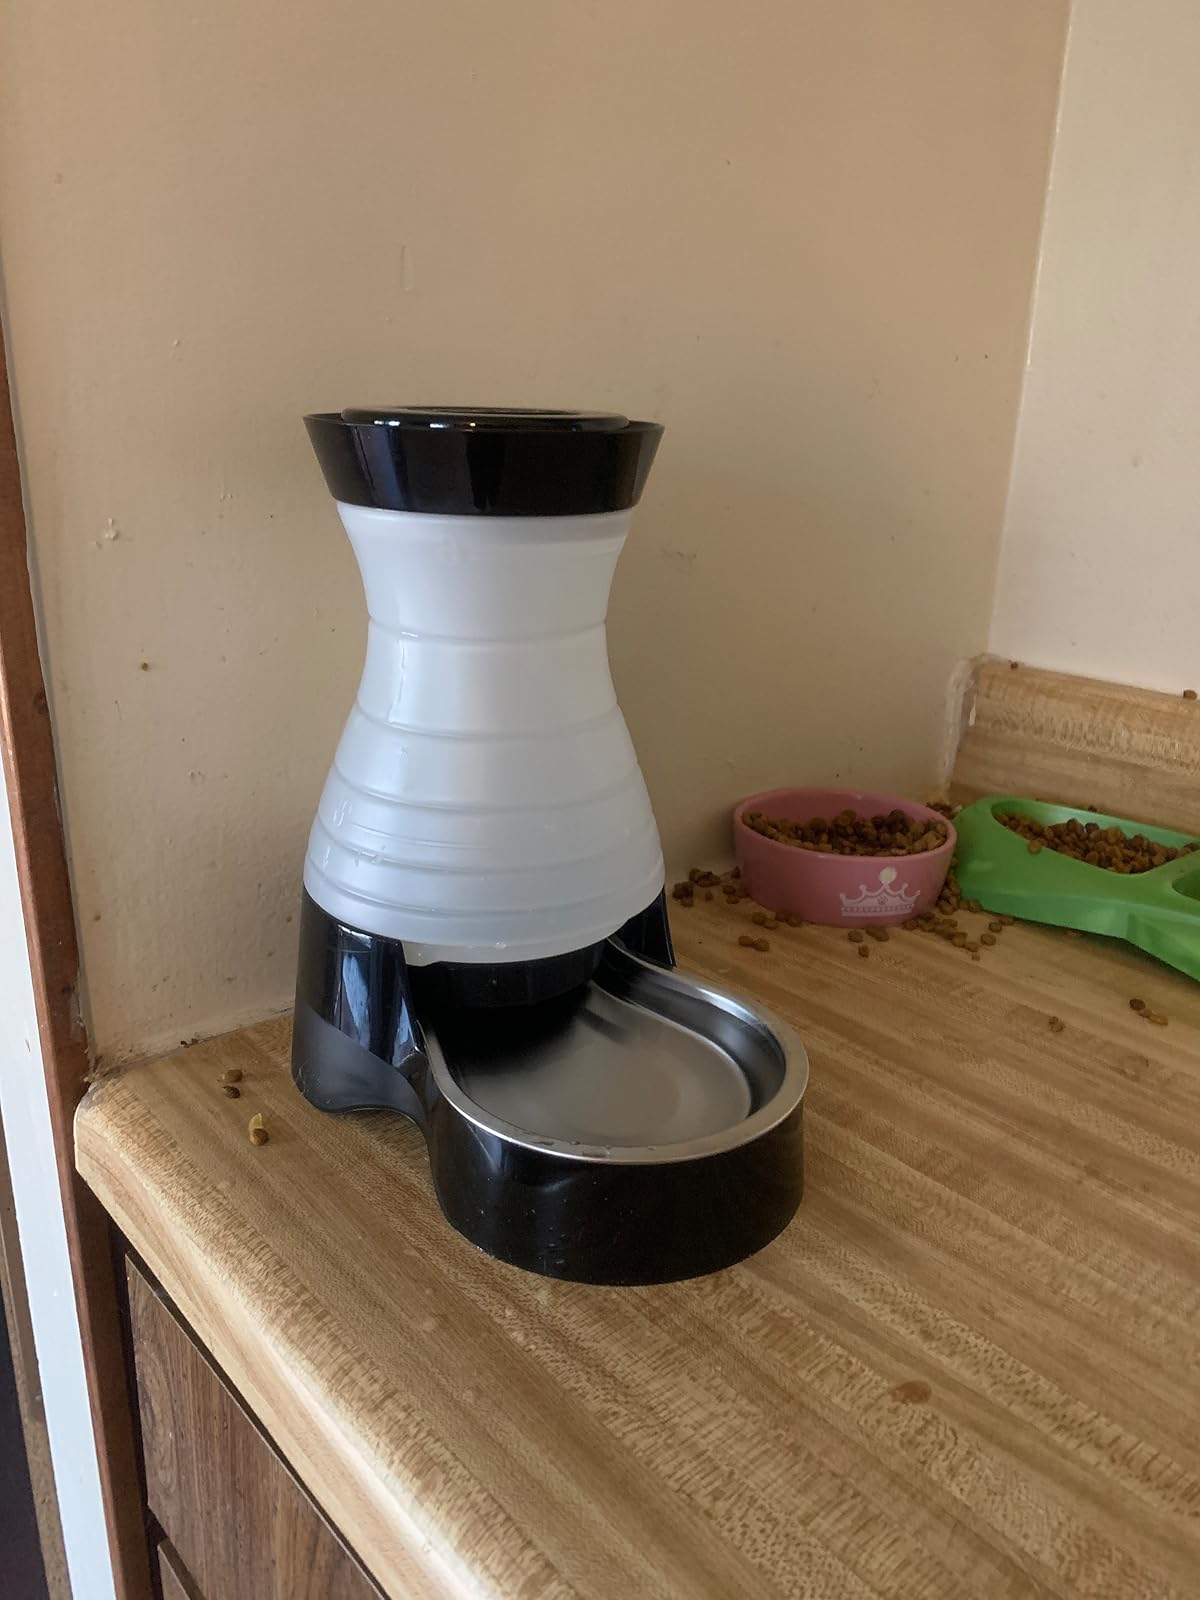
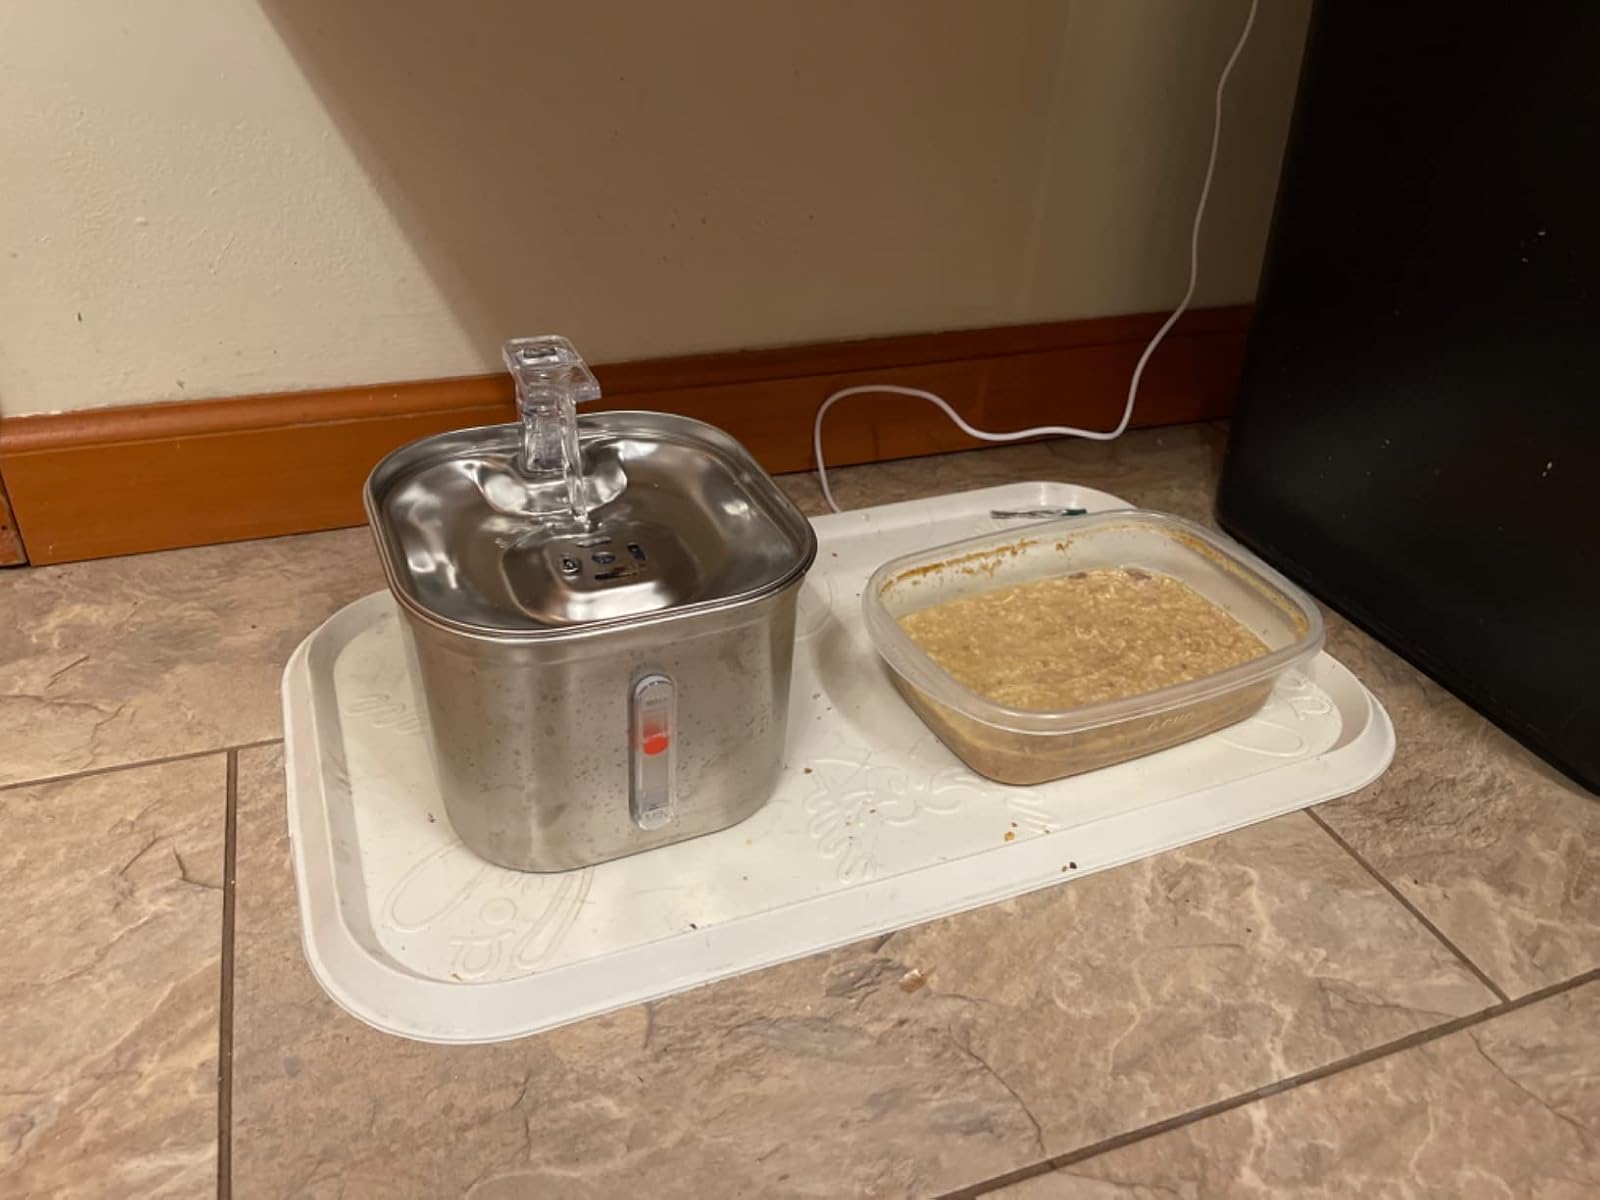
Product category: items_bowl
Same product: no